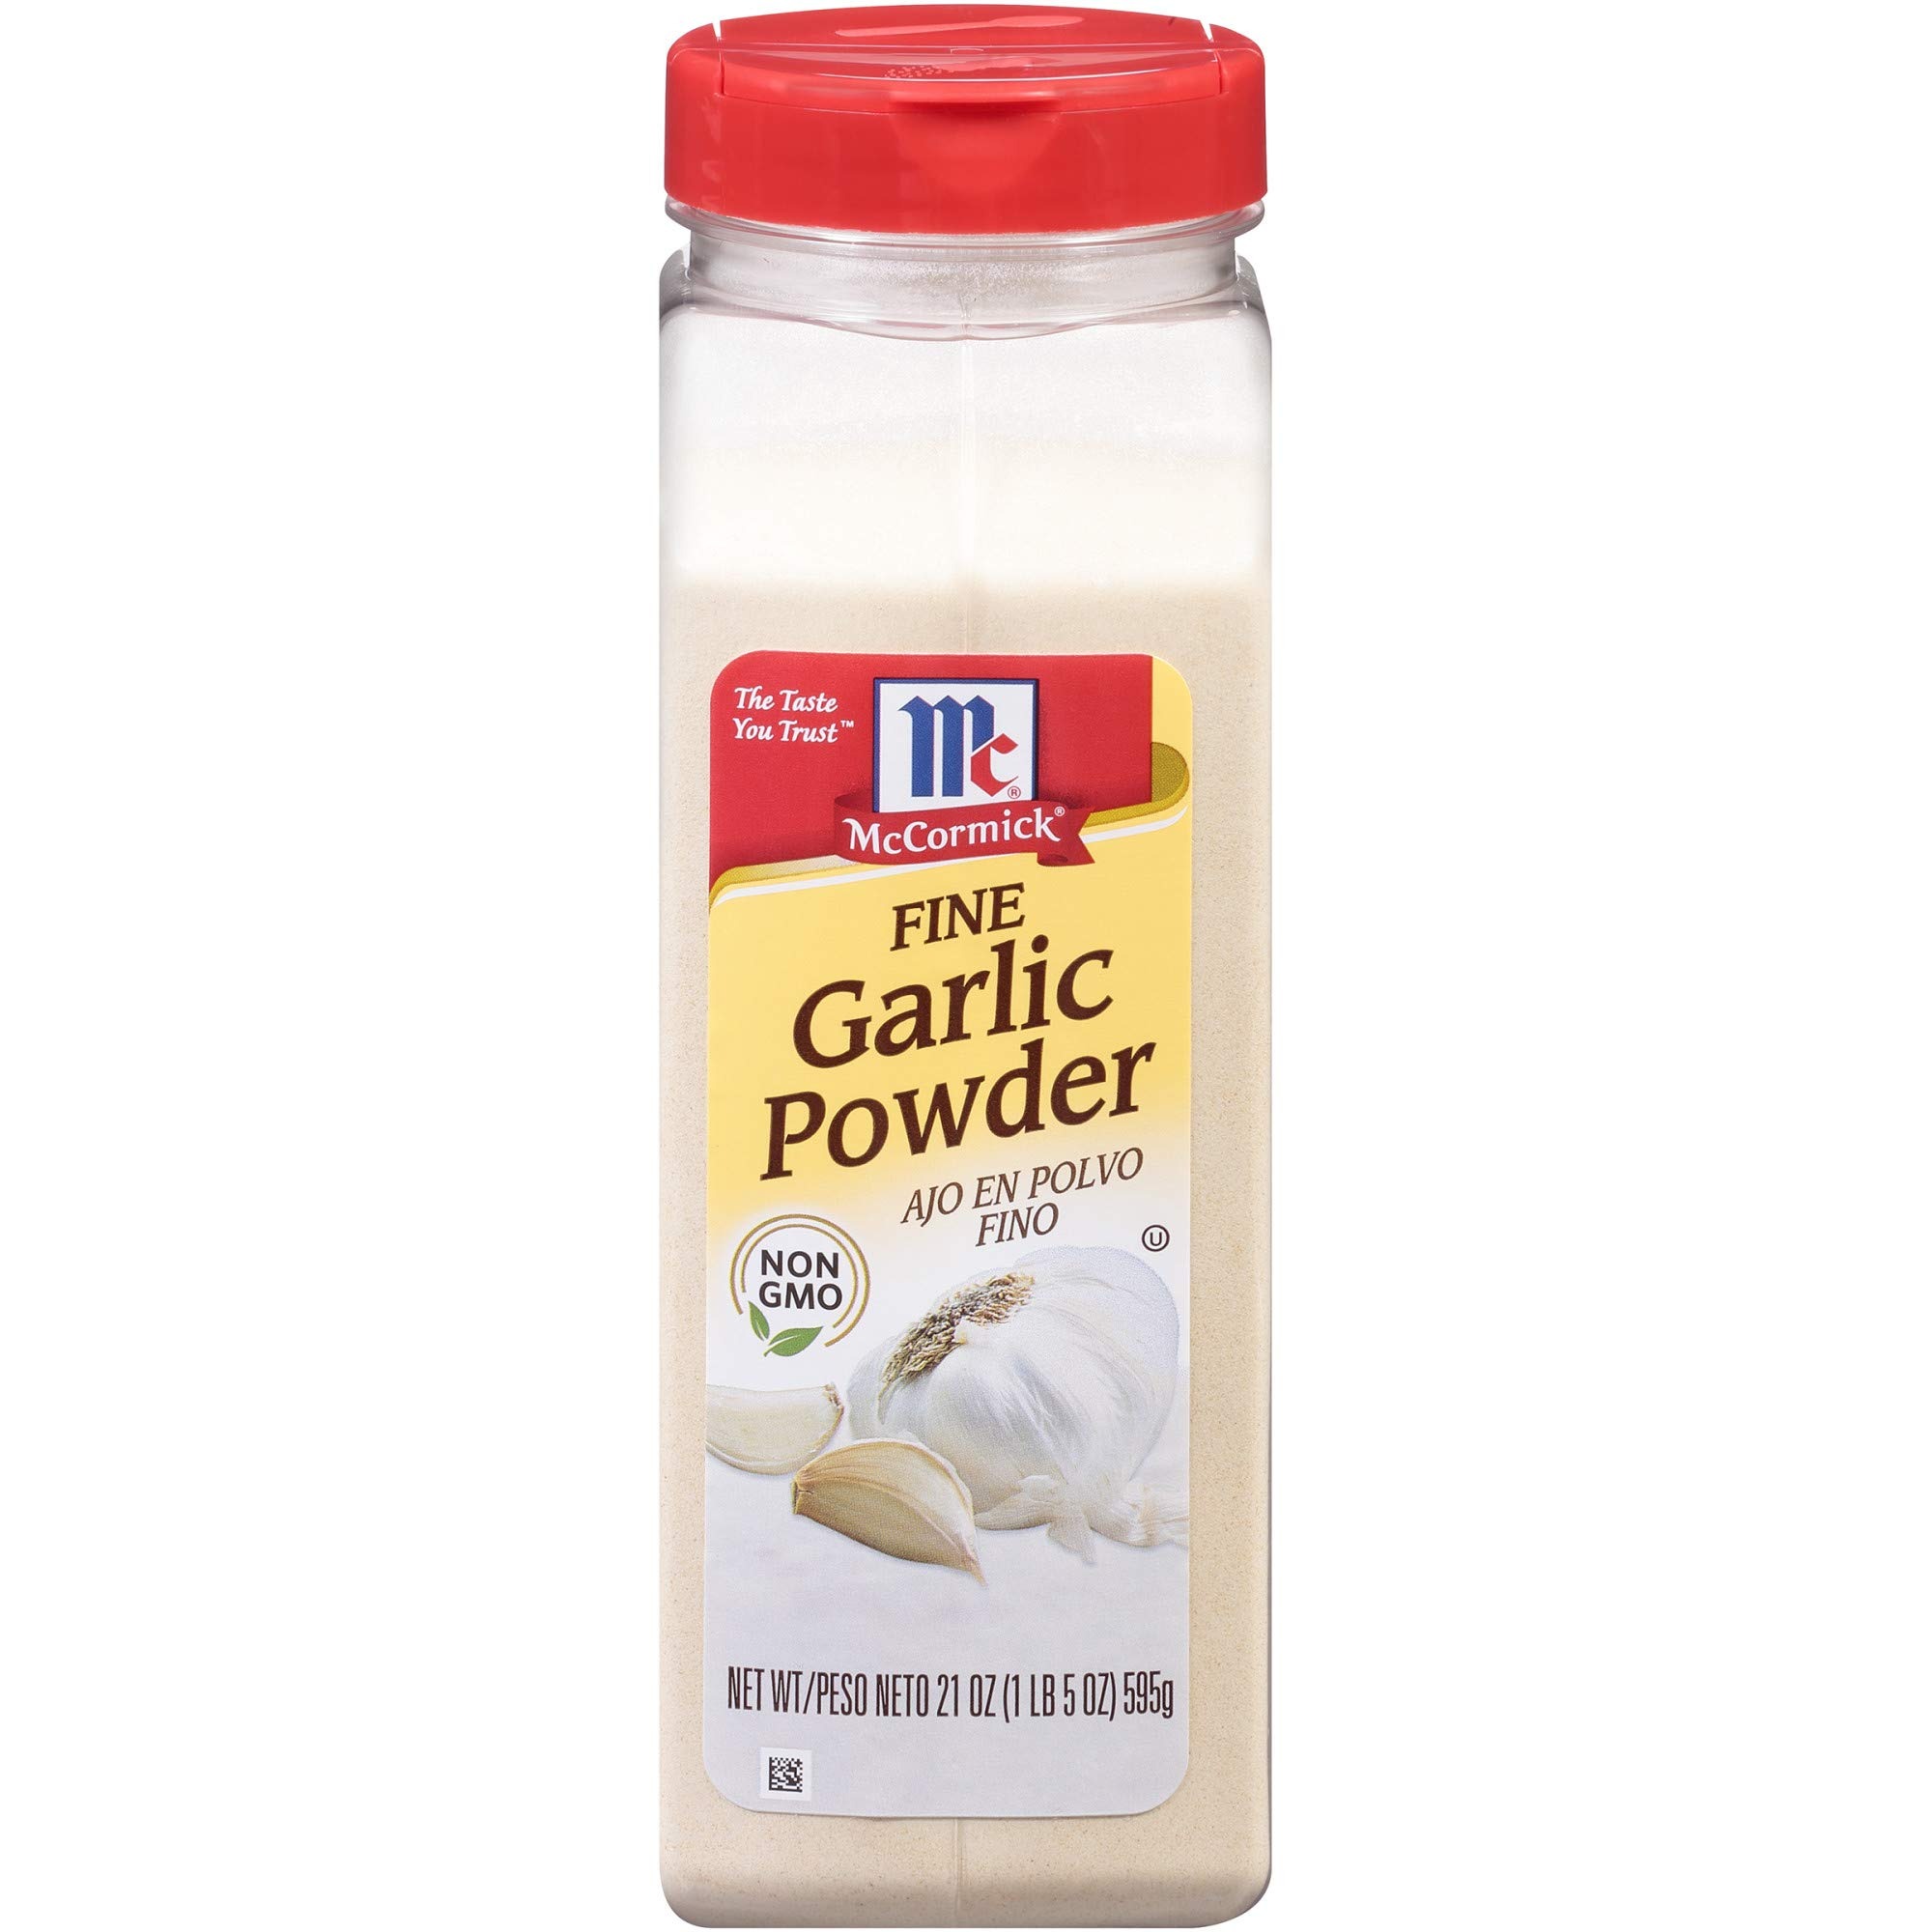
Item Name: McCormick Fine Garlic Powder, 21-Ounce (Pack of 6)
Value: 126.0
Unit: Ounce

Price: 9.12